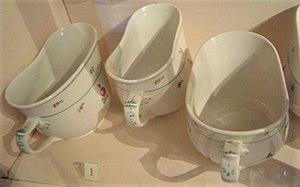
Pots de chambre «
Le pot de chambre, appelé aussi vase de nuit, est l'ancêtre des toilettes actuelles. Il était destiné à recueillir les déjections humaines la nuit, afin d'éviter de sortir de la chambre. Couramment utilisé avant l'installation des sanitaires, il disparait progressivement au cours du XXᵉ siècle. Aujourd'hui, il reste un moyen utilisé pour les enfants en bas âge. Il est aussi d'usage pour les malades ne pouvant quitter leur lit.